Sky position (RA, Dec in degrees): 149.106, 4.335
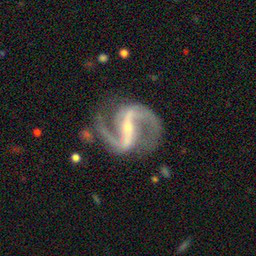
Galaxy morphology: Barred Spiral Galaxies